Godin (crater)

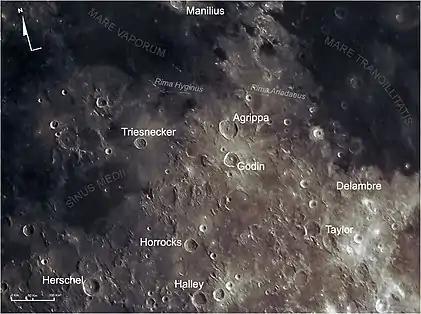
The crater area in selenochromatic Image (Si) with some landmarks. More infos here : https://www.gawh.it/main/selenocromatica

Godin is a lunar impact crater located just to the south of the crater Agrippa, on a rough upland region to the east of Sinus Medii. Its diameter is 34 km. The crater was named after 18th century French astronomer Louis Godin. The ruined crater Tempel lies to the northeast, on the east side of Agrippa. Due south is the flooded remains of Lade.